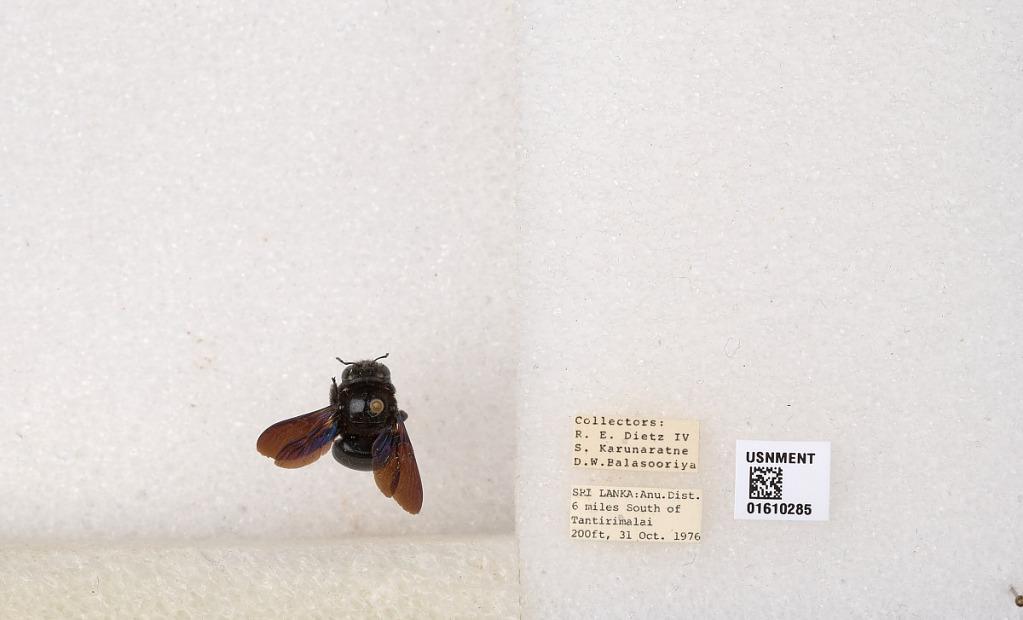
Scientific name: Xylocopa (Nodula) amethystina (Fabricius)
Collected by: R. Dietz, S. Karunaratne & D. Balasooriya
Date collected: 1976-10-31
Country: Sri Lanka
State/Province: North Central
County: Anuradhapura
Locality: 6 miles South of Tantirimalai
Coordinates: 8.4844, 80.2574